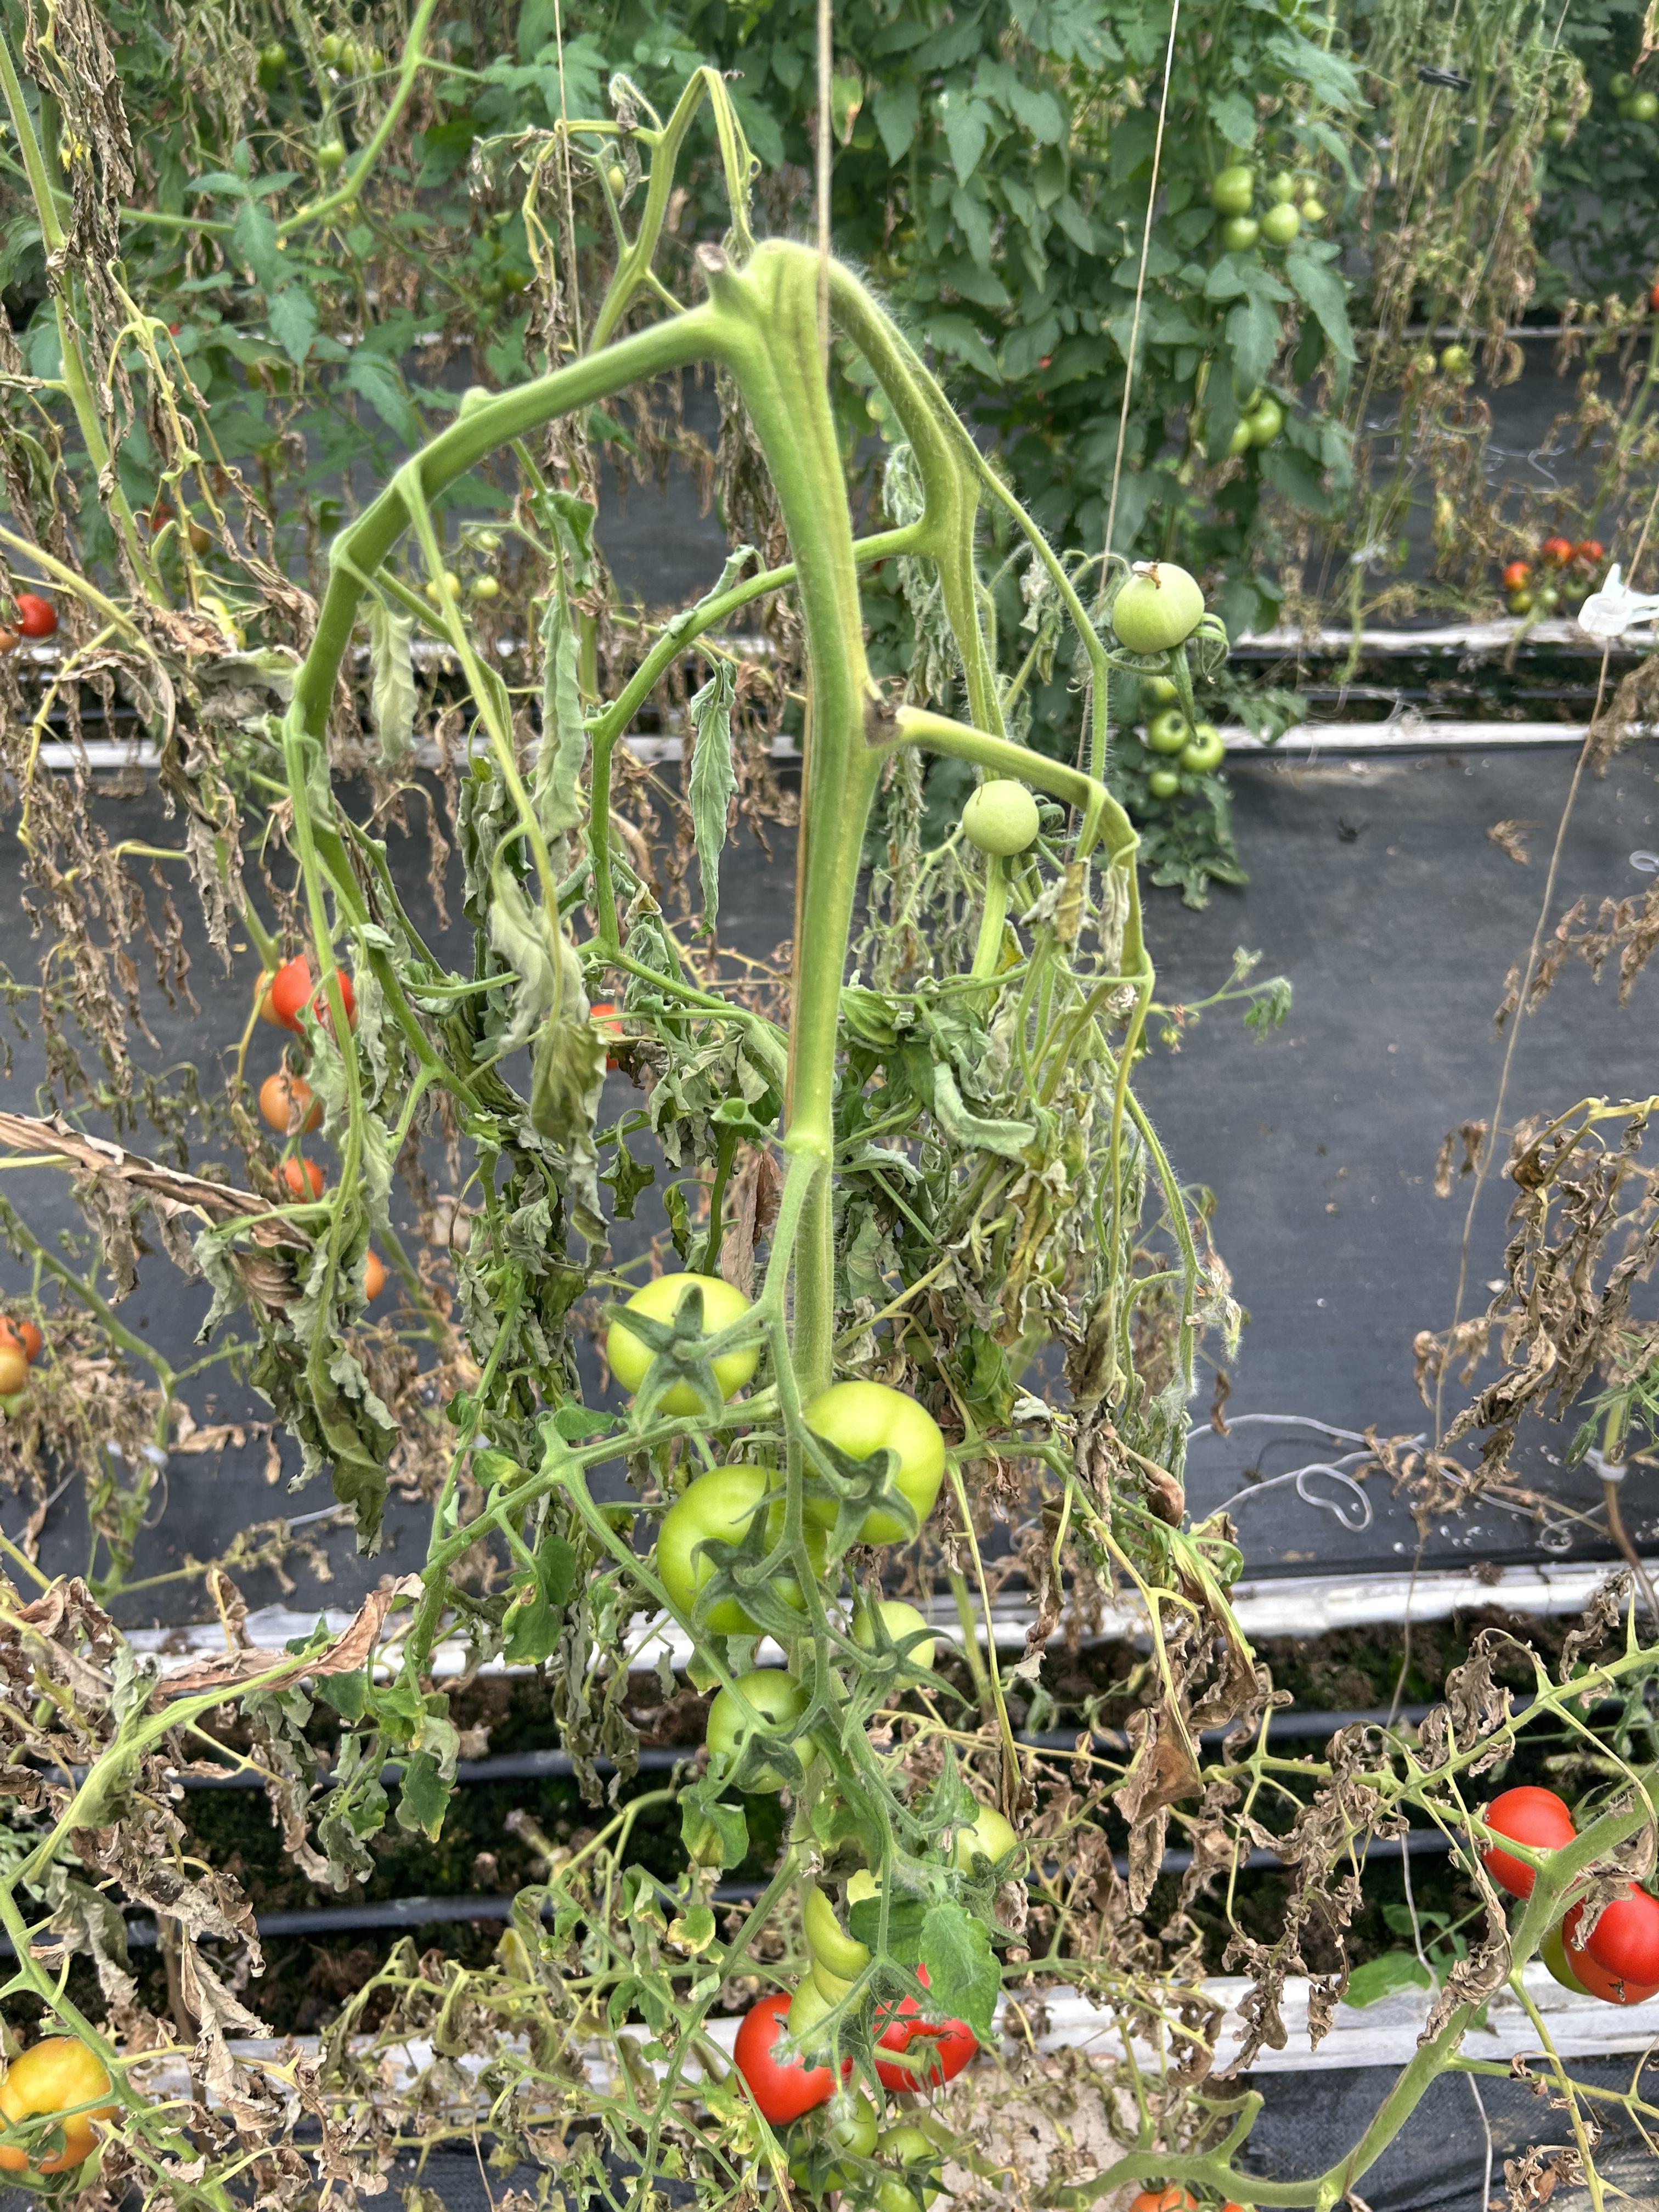
Disease: Wilt